Little Buddho

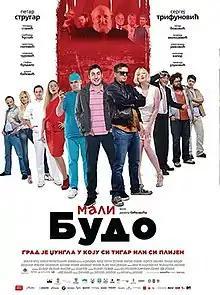
Film poster

Little Budo is a 2014 Serbian comedy film directed by Danilo Bećković.